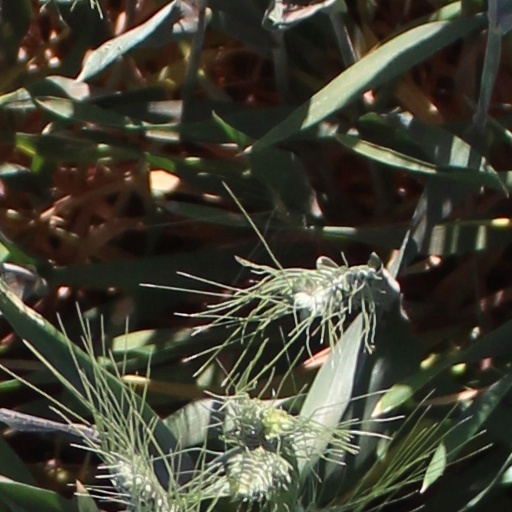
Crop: wheat